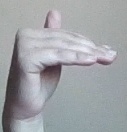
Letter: khaa